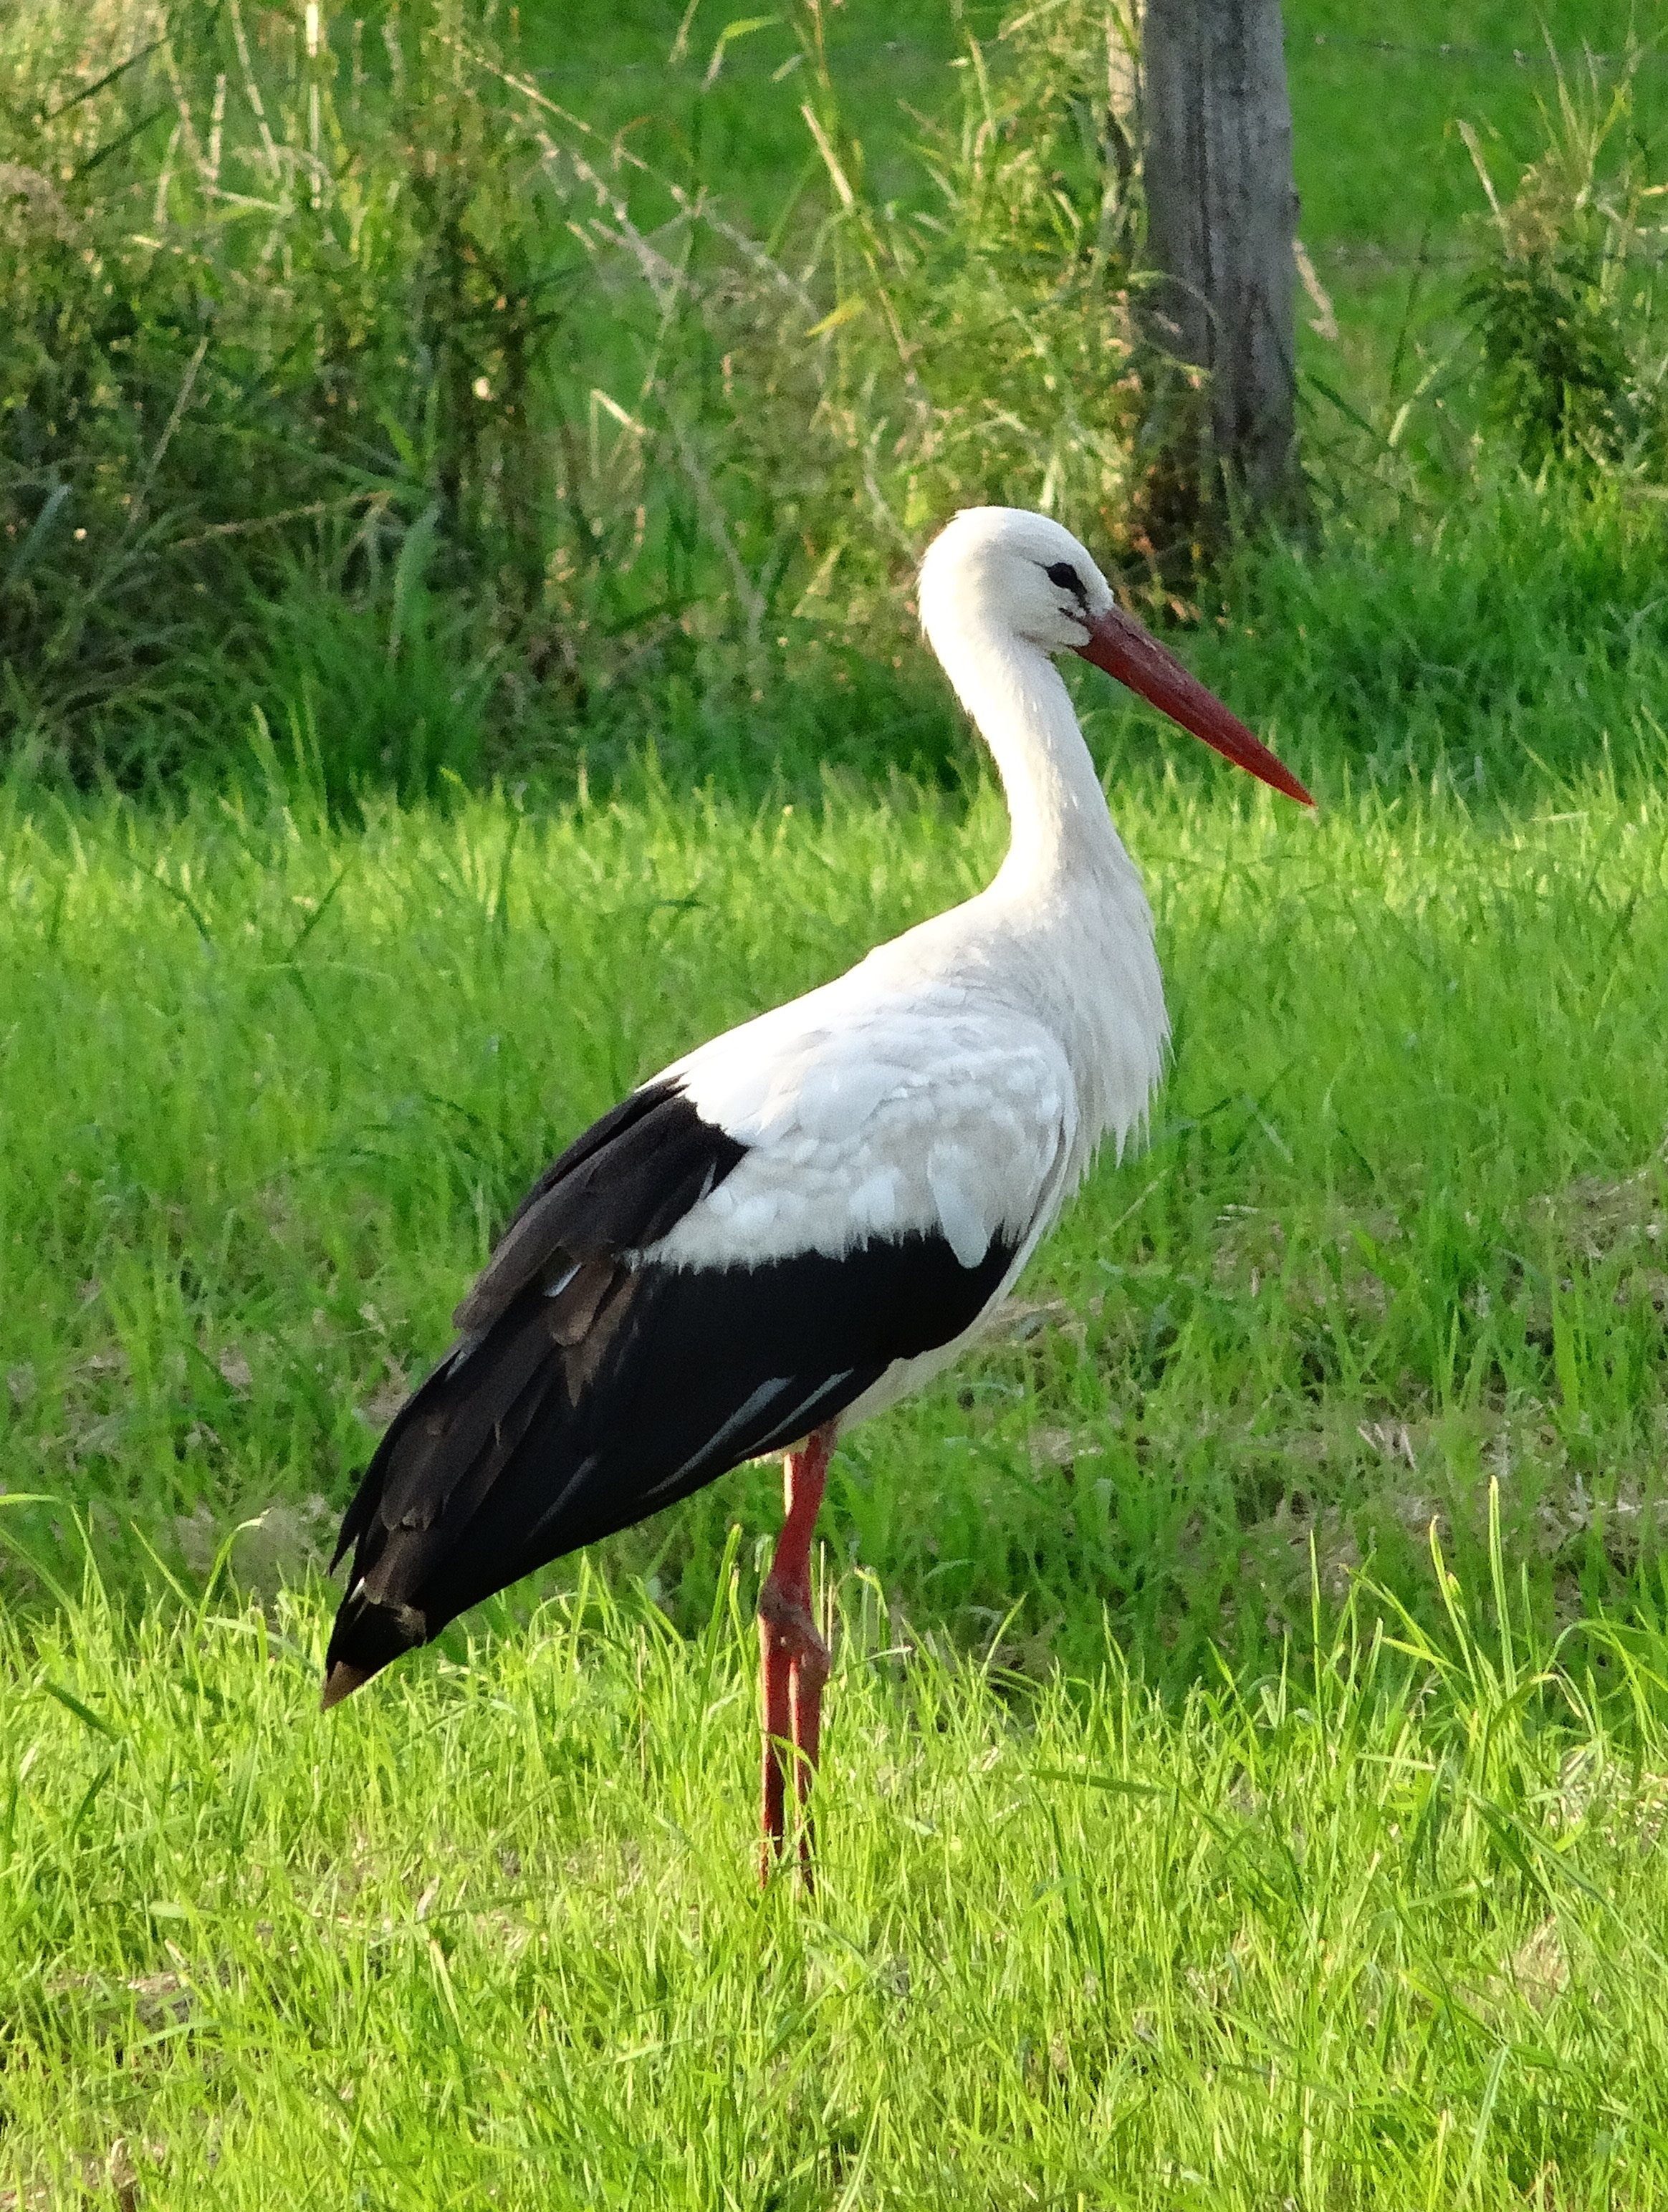
bird, animal, wildlife, beak, fauna, stork, stand, vertebrate, animal portrait, white stork, rattle stork, ciconiiformes